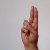
The image shows a hand gesture representing the letter 'U' in Indian Sign Language.